Ata-Beyit

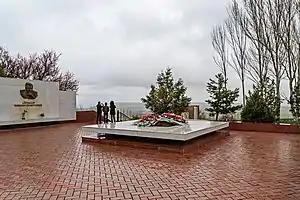
The Grave of Chinghiz Aitmatov.

The bodies were then dug up and collectively interred at Ata Beyit 9 years later in the presence of President Akayev, other Kyrgyz/foreign dignitaries, and relatives of the dead. On the right side of the museum is a memorial plaque which has the engraved names all 137 victims. During the Days of History and Commemoration of Ancestors holiday on November 7–8, a procession to the memorial is held where the President of Kyrgyzstan lays a wreath to honour the victims. One of the more notable people buried at Ata Beyit, Kyrgyz and Soviet writer Chinghiz Aitmatov (buried in June 2008), was one of the founding organizers of the complex. He was buried alongside his father Törökul, who died circa 1938 in the Stalinist repressions. Victims of the Kyrgyz Revolution of 2010 were also buried here. In 2016, a monument to the 1916 "Urkun" was installed in the cemetery in a shape of a horizontal sculpture of a Tunduk ("Тундук") with a circular apex a traditional yurt.